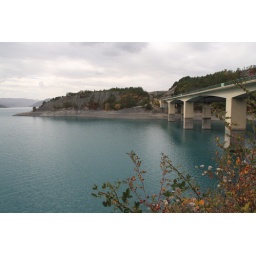
This is a glacial lake in the Italian Alps. The water is not photoshopped. The color was amazing!